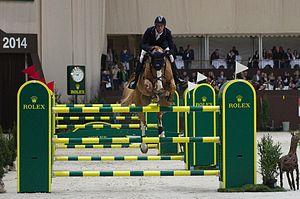
First Class van Eeckelghem est un cheval hongre de saut d'obstacles, alezan, inscrit au stud-book du BWP, et monté par le cavalier allemand Daniel Deußer. Il est médaille de bronze par équipes aux Jeux olympiques de Rio en 2016. Il est euthanasié en juin 2017 des suites d'une crise de coliques.